Holmegaard

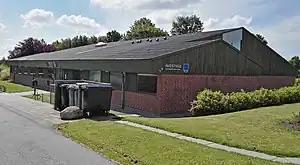
The former townhall of Holmegaard Municipality in Fensmark

Until 1 January 2007, Holmegaard was a municipality (Danish, "kommune") in Storstrøm County in the southern part of the island of Zealand ("Sjælland") in south Denmark. The municipality covered an area of 66 km, and had a total population of 7,442 (2005). Its last mayor was Søren Dysted, a member of the Social Democrats ("Socialdemokraterne") political party. The main town and the site of its municipal council was the town of Fensmark.